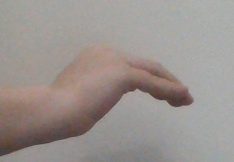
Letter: haa